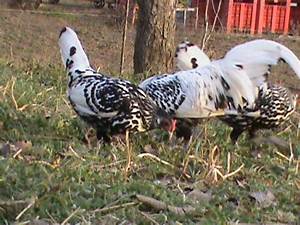
Label: gallina